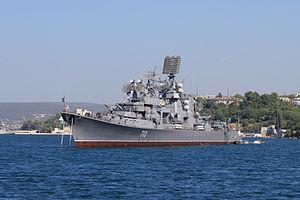
Le Kerch, un grand croiseur de la classe Kara. Ce croiseur fait partie de la flotte russe de la mer noire. Photo prise à Sébastopol, depuis un bateau. Русский: Большой противолодочный корабль ""Керчь"". Проект 1134-Б. Фото сделано в бухте Севастополя."
Le Projet 1134B Berkut-b, classification OTAN Kara, était une classe de croiseurs lance-missiles construite dans les années 1970 pour la Marine soviétique. Les sept croiseurs lance-missiles de la classe Kara étaient des bâtiments assez polyvalents, destinés à succéder aux Kresta. Après la chute de l'URSS les bateaux restants ont été transférés à la marine russe.